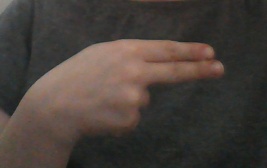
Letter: ain